List of reptiles of Guatemala

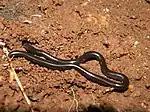
"Leptotyphlops goudotii"

The Leptotyphlopidae, commonly called slender blind snakes or thread snakes, are a family of snakes found in the Americas, Africa, and Asia. All are fossorial, adapted to burrowing, and feed on ants and termites. These are relatively small snakes rarely exceeding 30 cm in length. The body is cylindrical with blunt head and short tail. Scales are highly polished. Their diet consists mostly of termites or ants, their larvae and pupae. The pheremones they produce protect them from attack by termites. Two genera are recognized, comprising 87 species, one of which occurs in Guatemala.